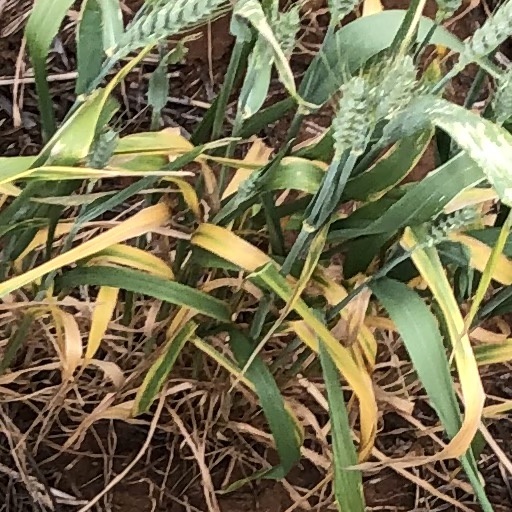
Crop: wheat